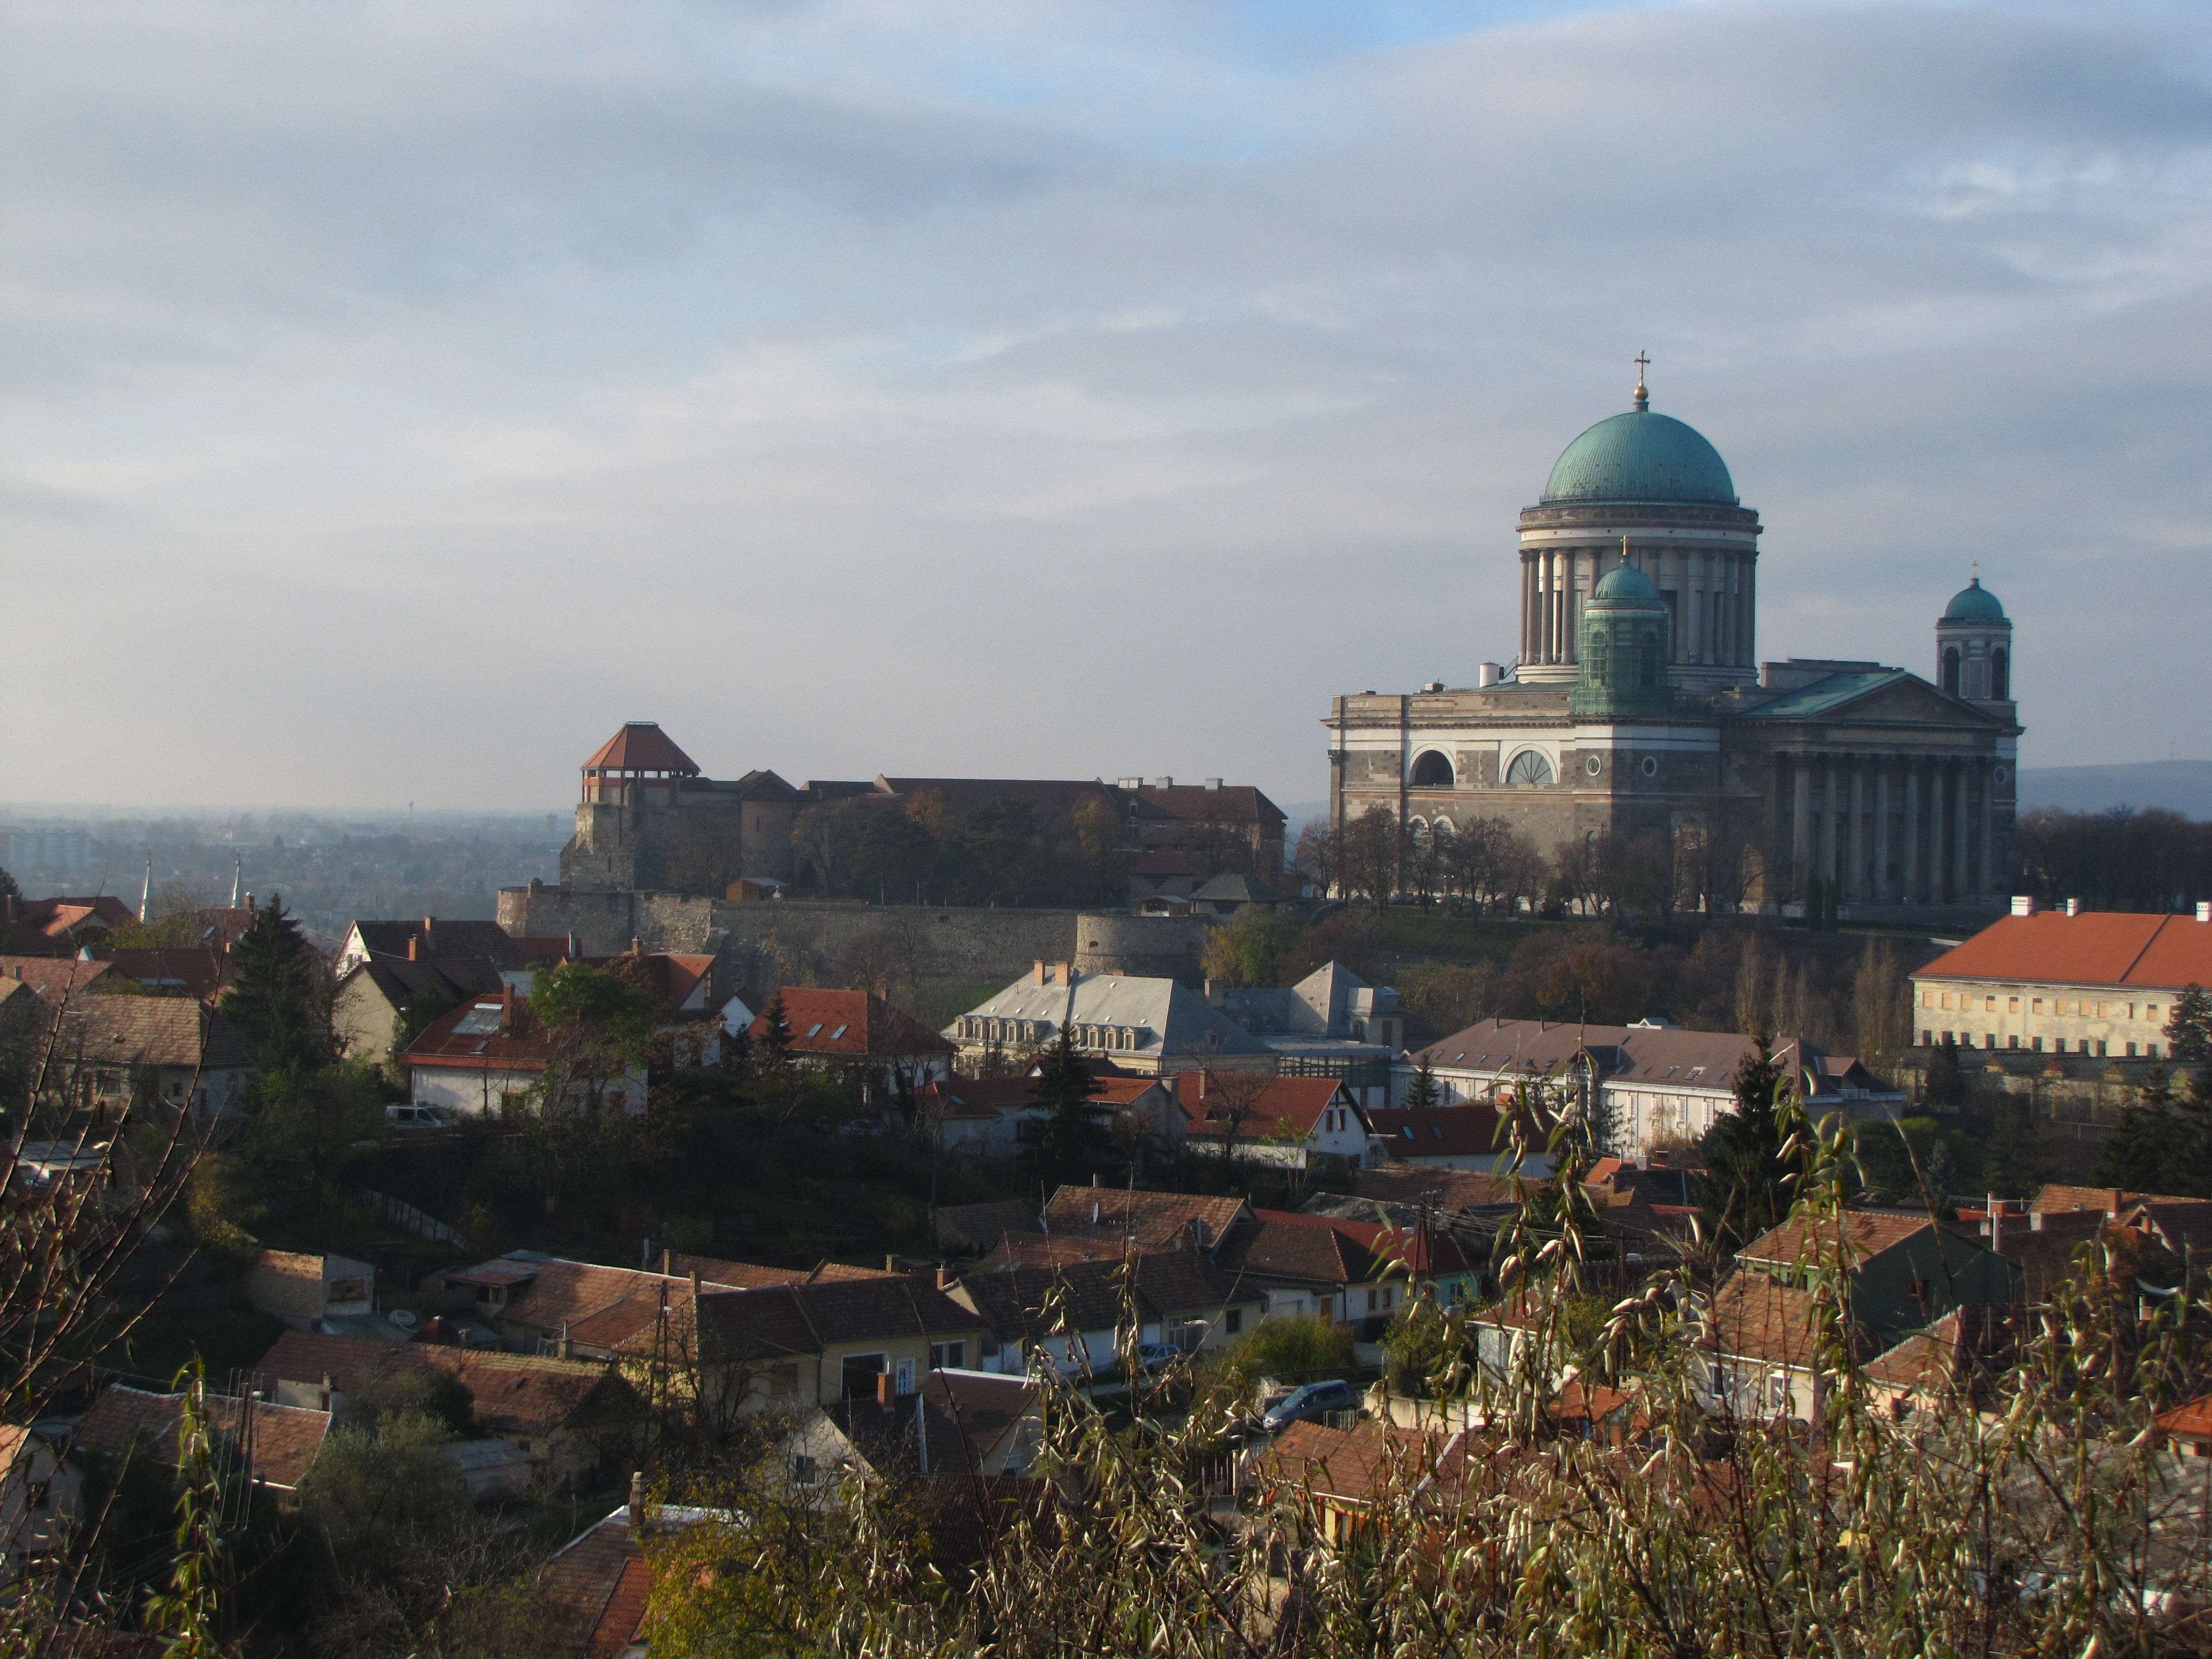
sea, coast, cloud, skyline, town, city, cityscape, panorama, evening, tower, landmark, place of worship, clouds, basilica, esztergom, human settlement